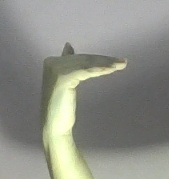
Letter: khaa